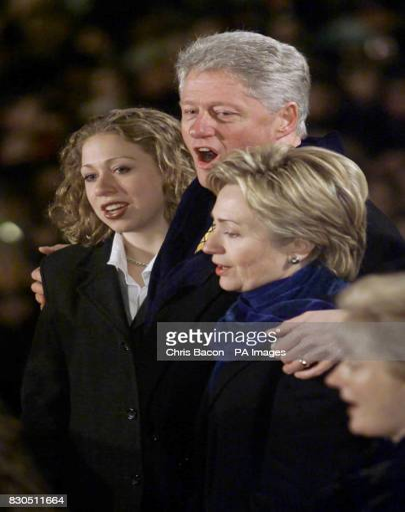
politician with his wife and daughter singing after addressing tens of thousands during a visit